Aequorea vitrina

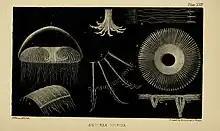
Lithograph of "A. vitrina" by its first describer, Philip Henry Gosse, 1853

"Aequorea vitrina" in its medusa (adult) stage has a diameter of ; thick in the centre, gradually thinning towards margin. Its stomach is about half the width of the disc. It has 60–100 radial canals, its gonads extend along almost their entire length. It has 200+ tentacles, of or more, and 1 or 2 statocysts between radial canals.